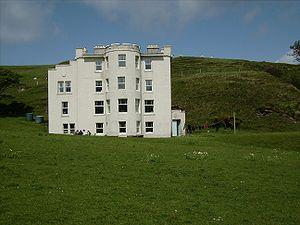
Inch Kenneth est une île inhabitée du Royaume-Uni située en Écosse. Elle fait partie des Hébrides intérieures.